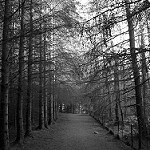
Label: B & W